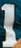
Number: 1